Glory (Common and John Legend song)

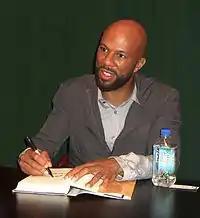
Common co-starred in the film "Selma", and sang "Glory" as the end-credits rolled.

The music video was directed by Paramount Pictures. It was put on Common's official Vevo account on January 12, 2015. The video stars Legend and Common. The video, which includes footage from the film, begins with Legend playing the piano and then singing, with Common rapping in a different location.